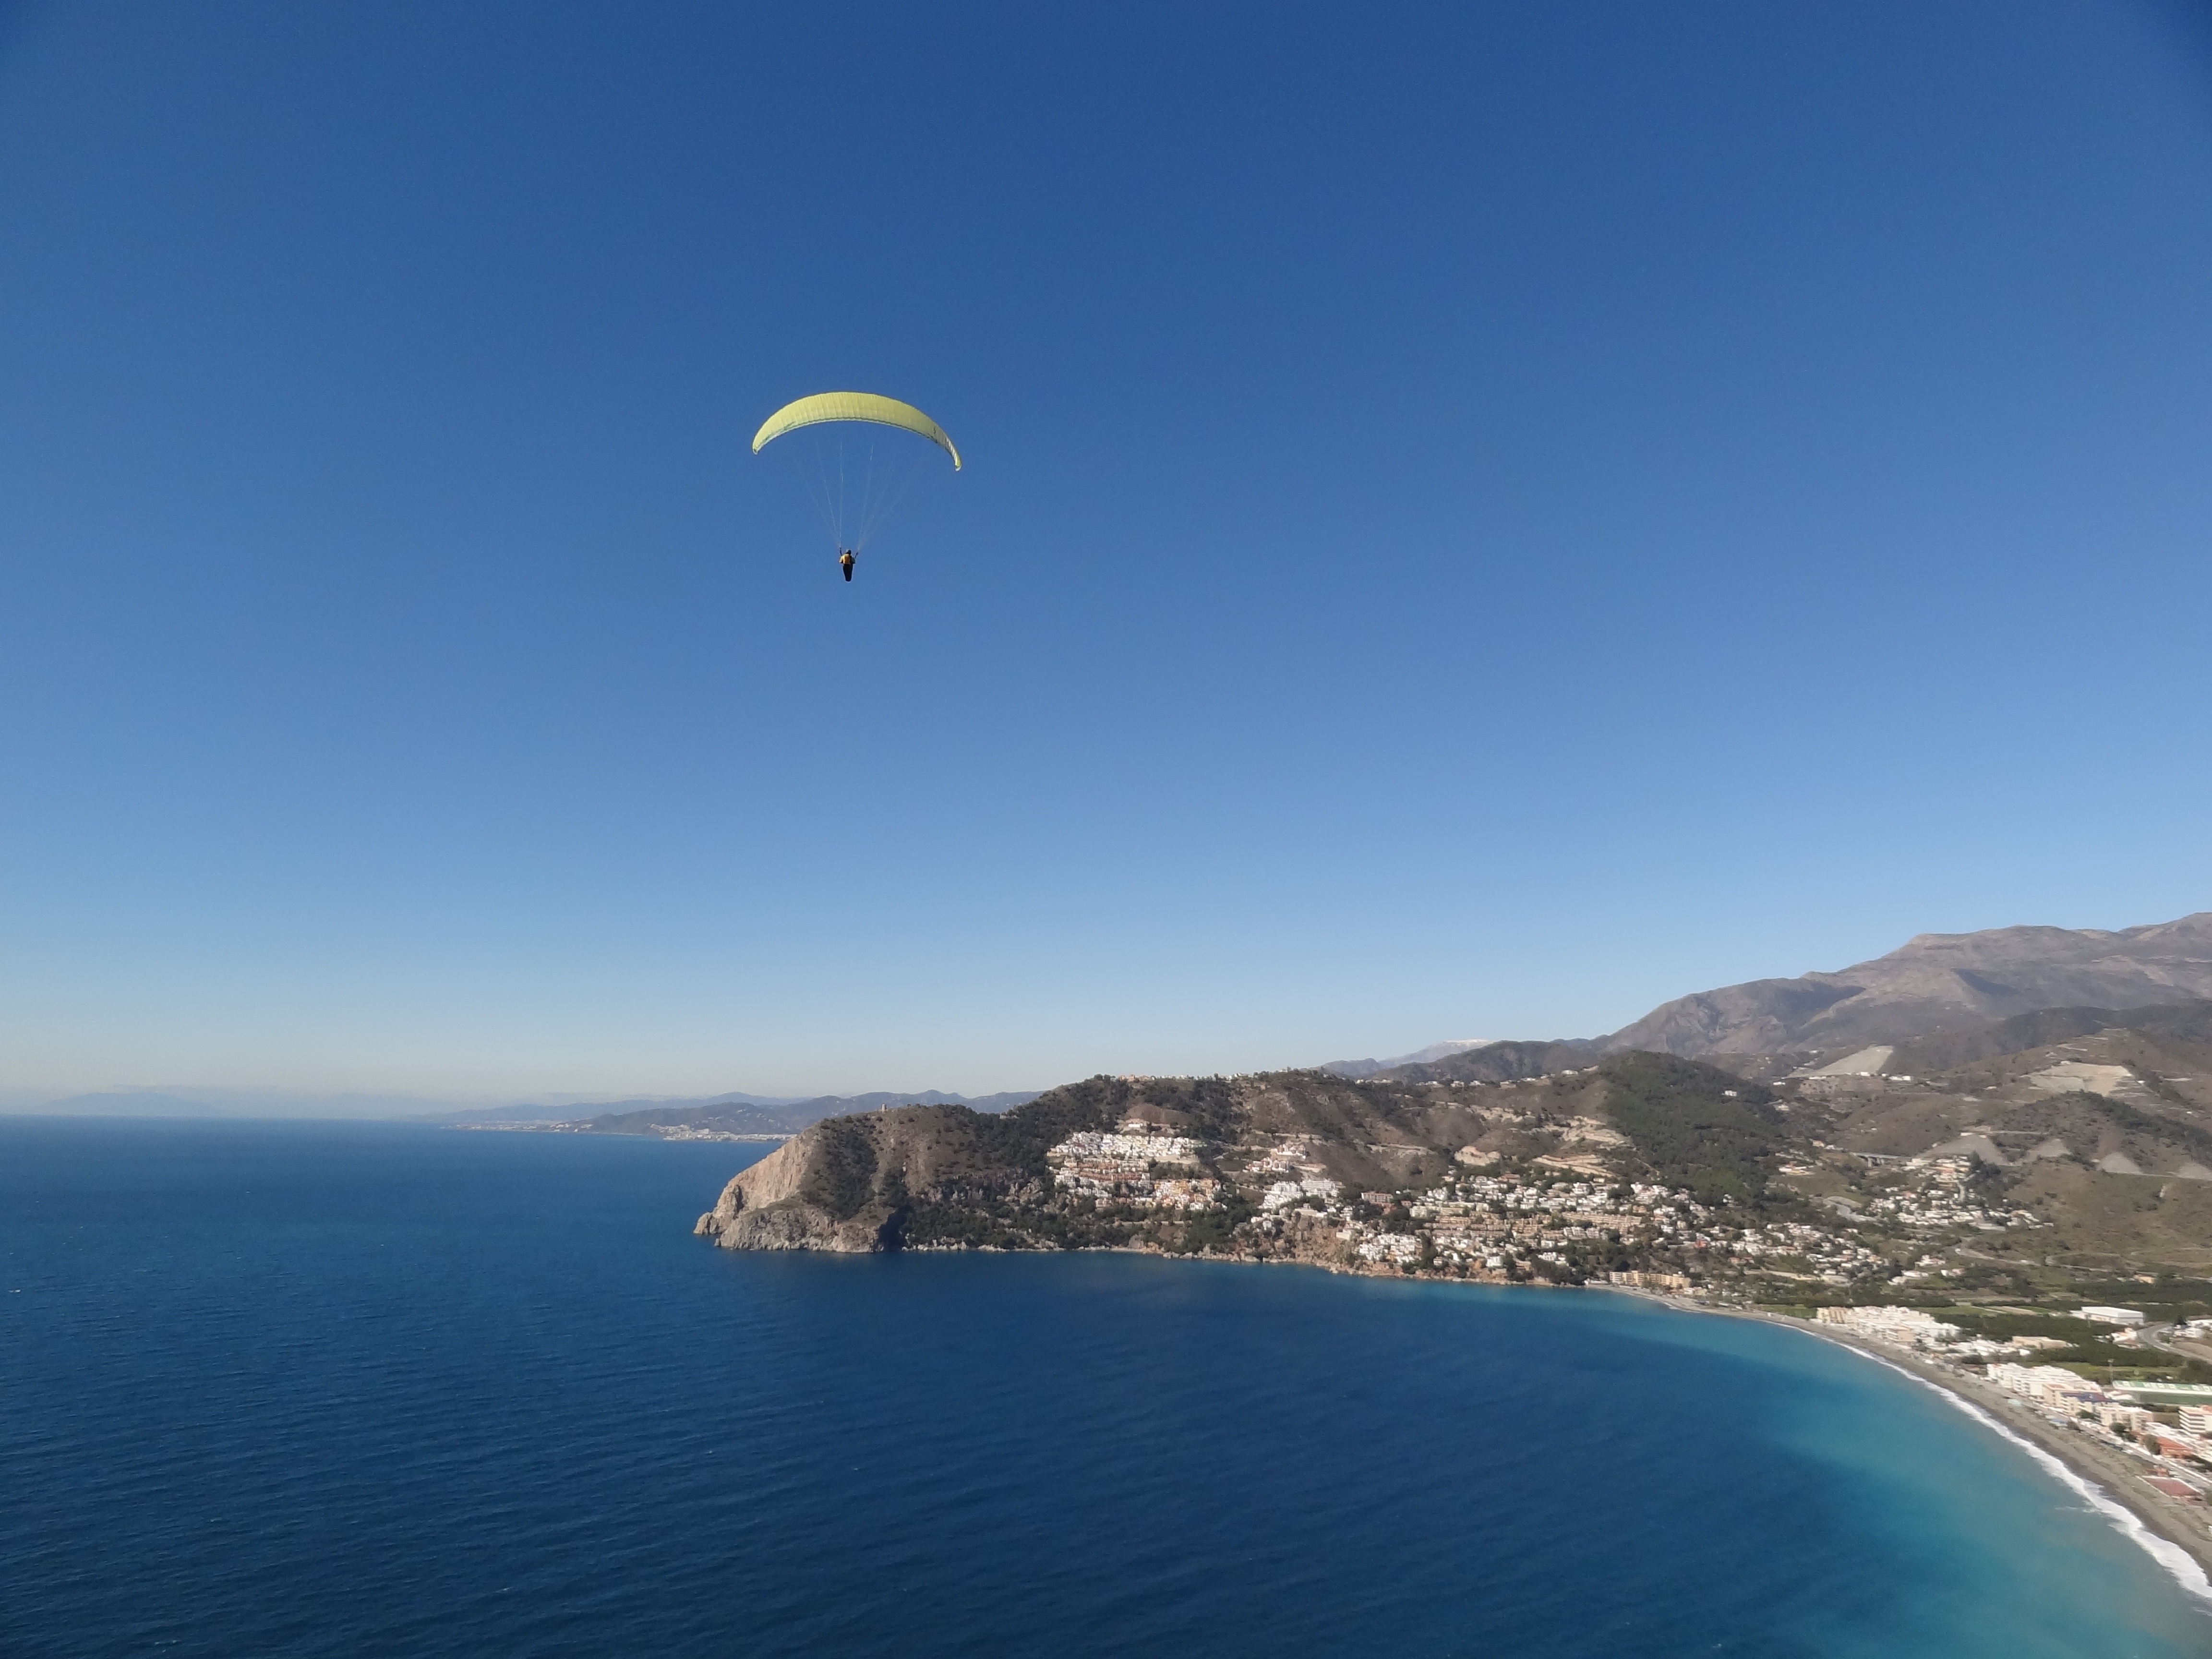
sea, fly, summer, flight, freedom, extreme sport, paragliding, sports, mountains, wide, air sports, ease, heradura, atmosphere of earth, windsports